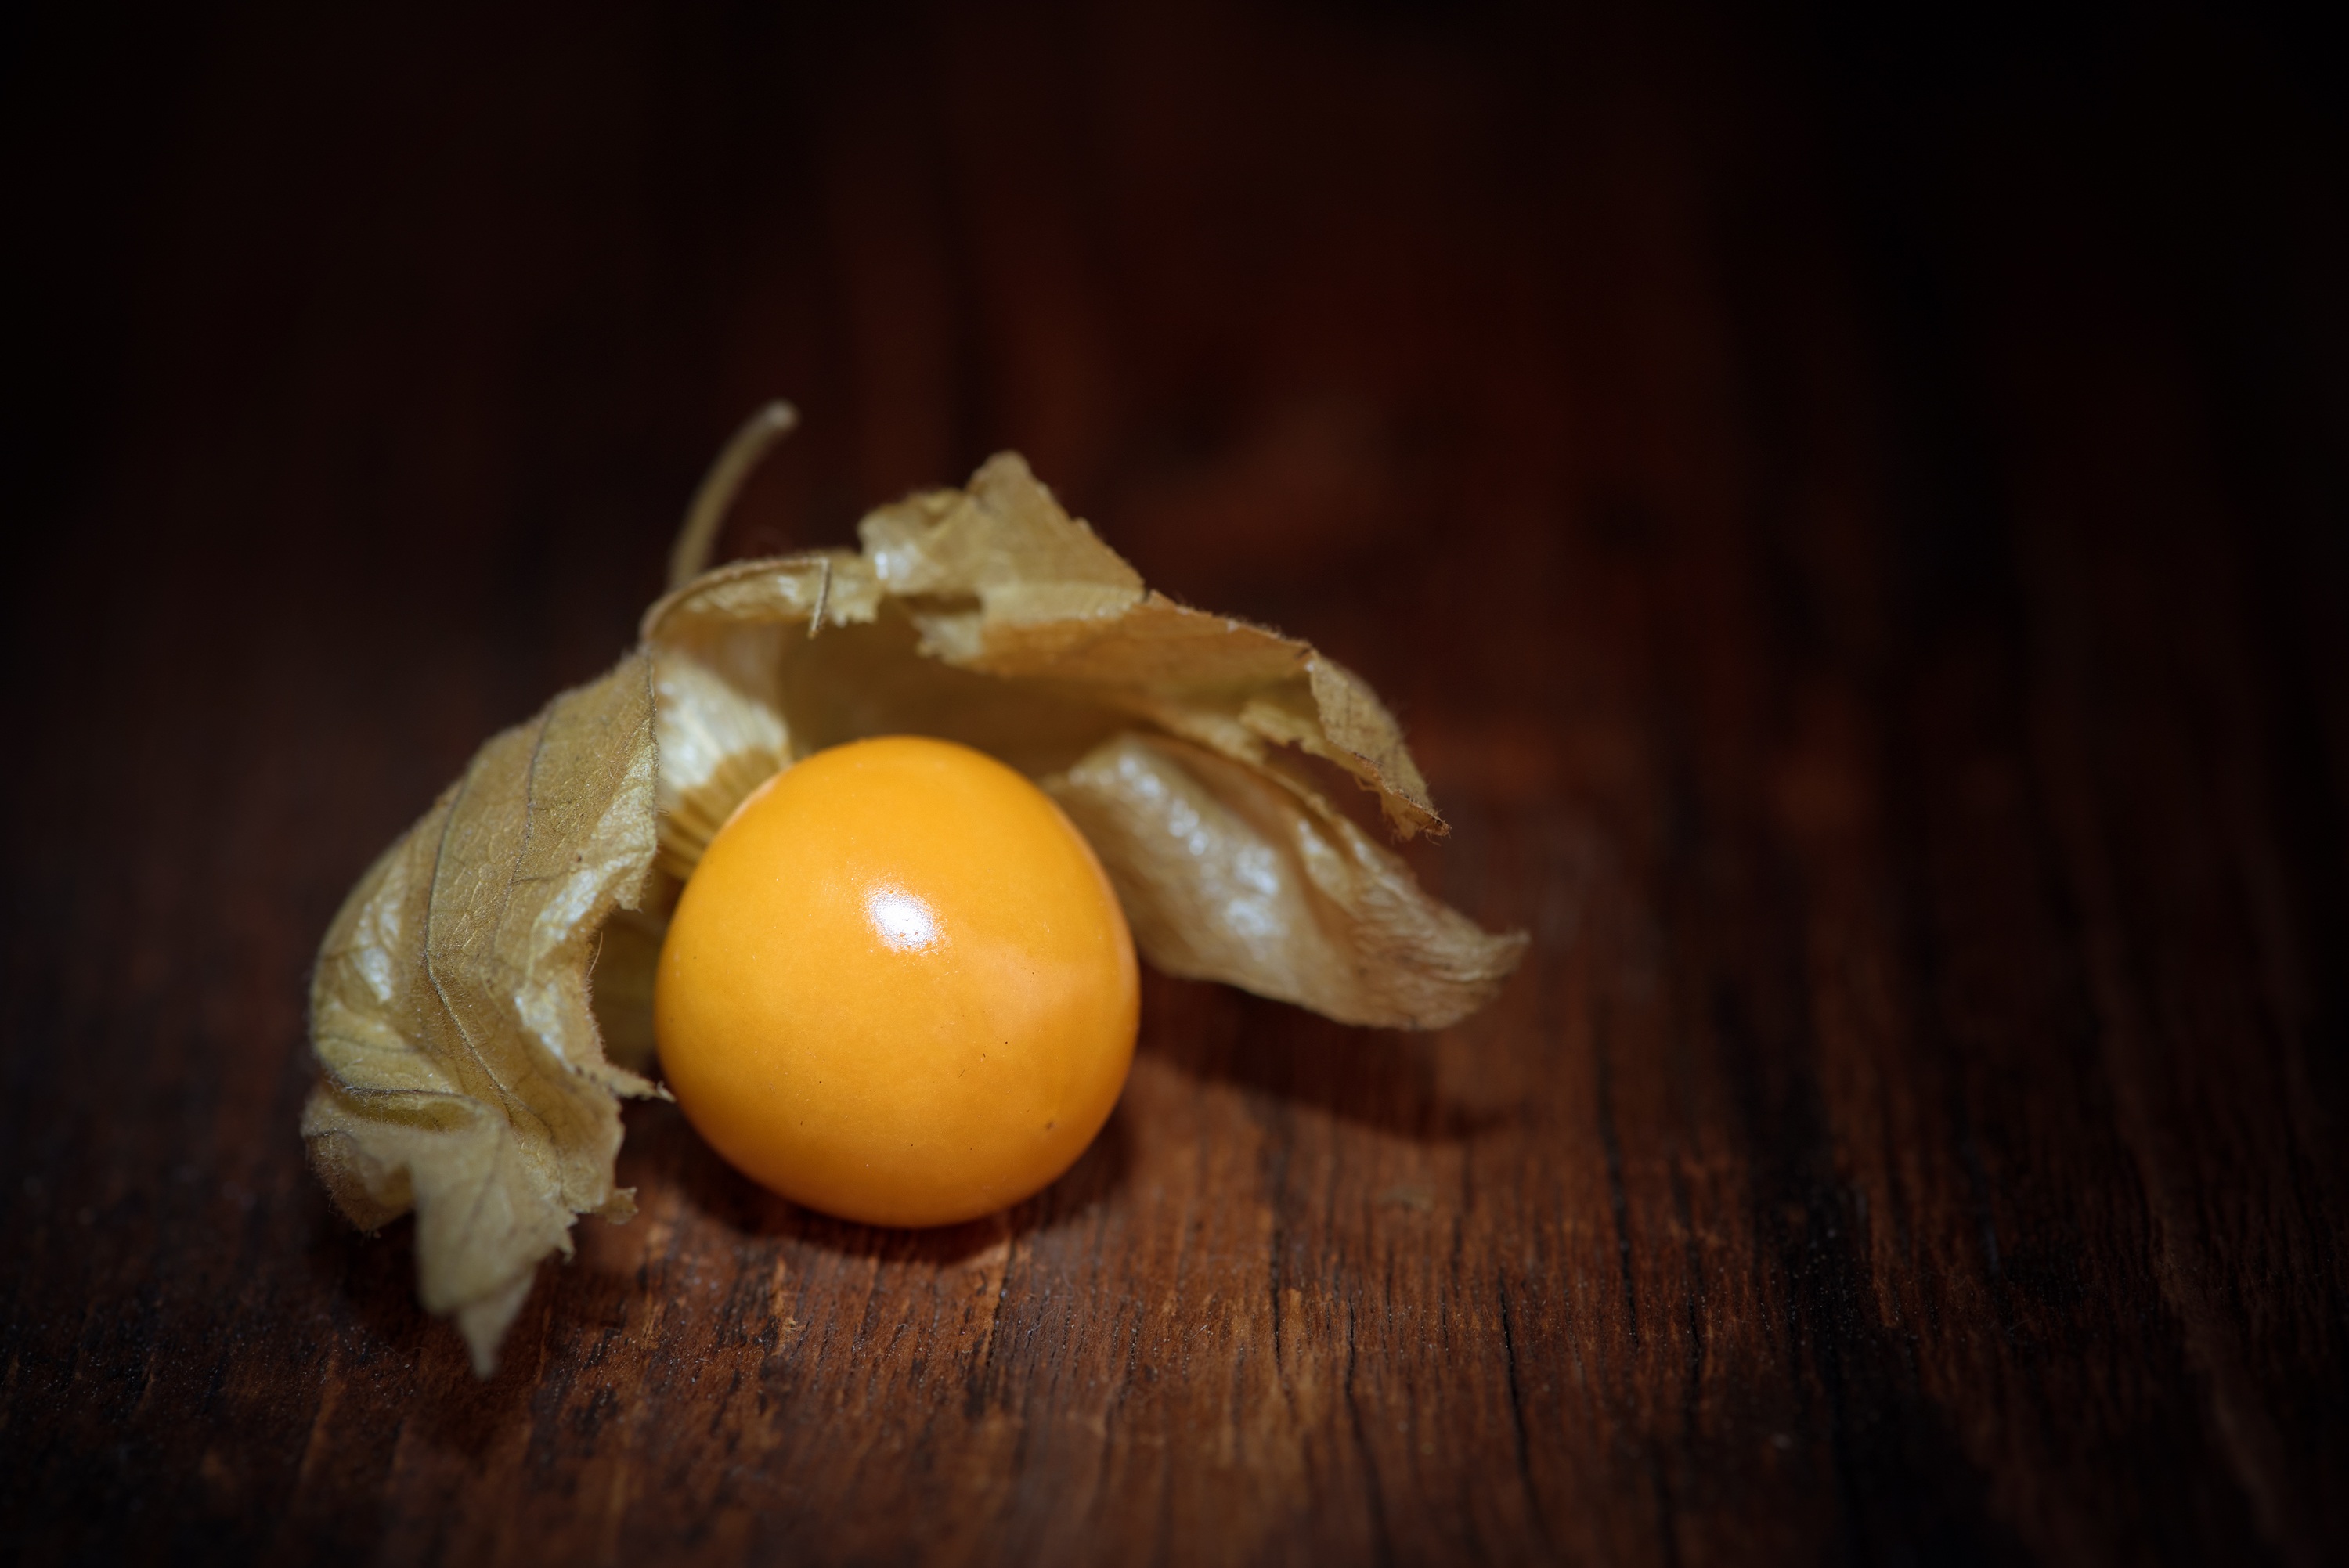
light, plant, fruit, sweet, leaf, flower, decoration, orange, food, produce, vegetable, yellow, healthy, close, lighting, eat, still life, close up, one, vegan, vegetarian, food photography, vitamins, frisch, natural product, physalis, macro photography, individually, cape gooseberry, flowering plant, physalis peruviana, andes berry, andes cherry, bubble cherries, still life photography, land plant